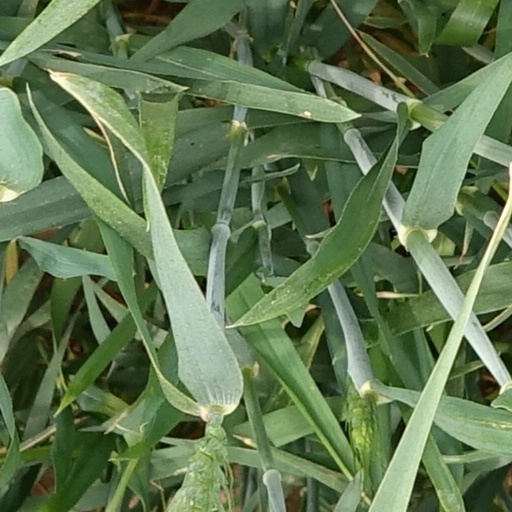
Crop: wheat